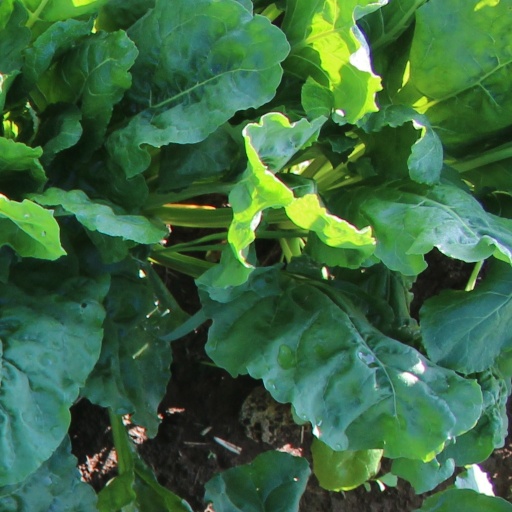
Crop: sugar beet